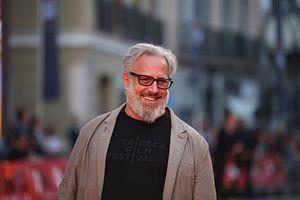
Udi Aloni est un réalisateur, écrivain et artiste visuel américano-israélien. Il est le fils de la femme politique Shulamit Aloni.